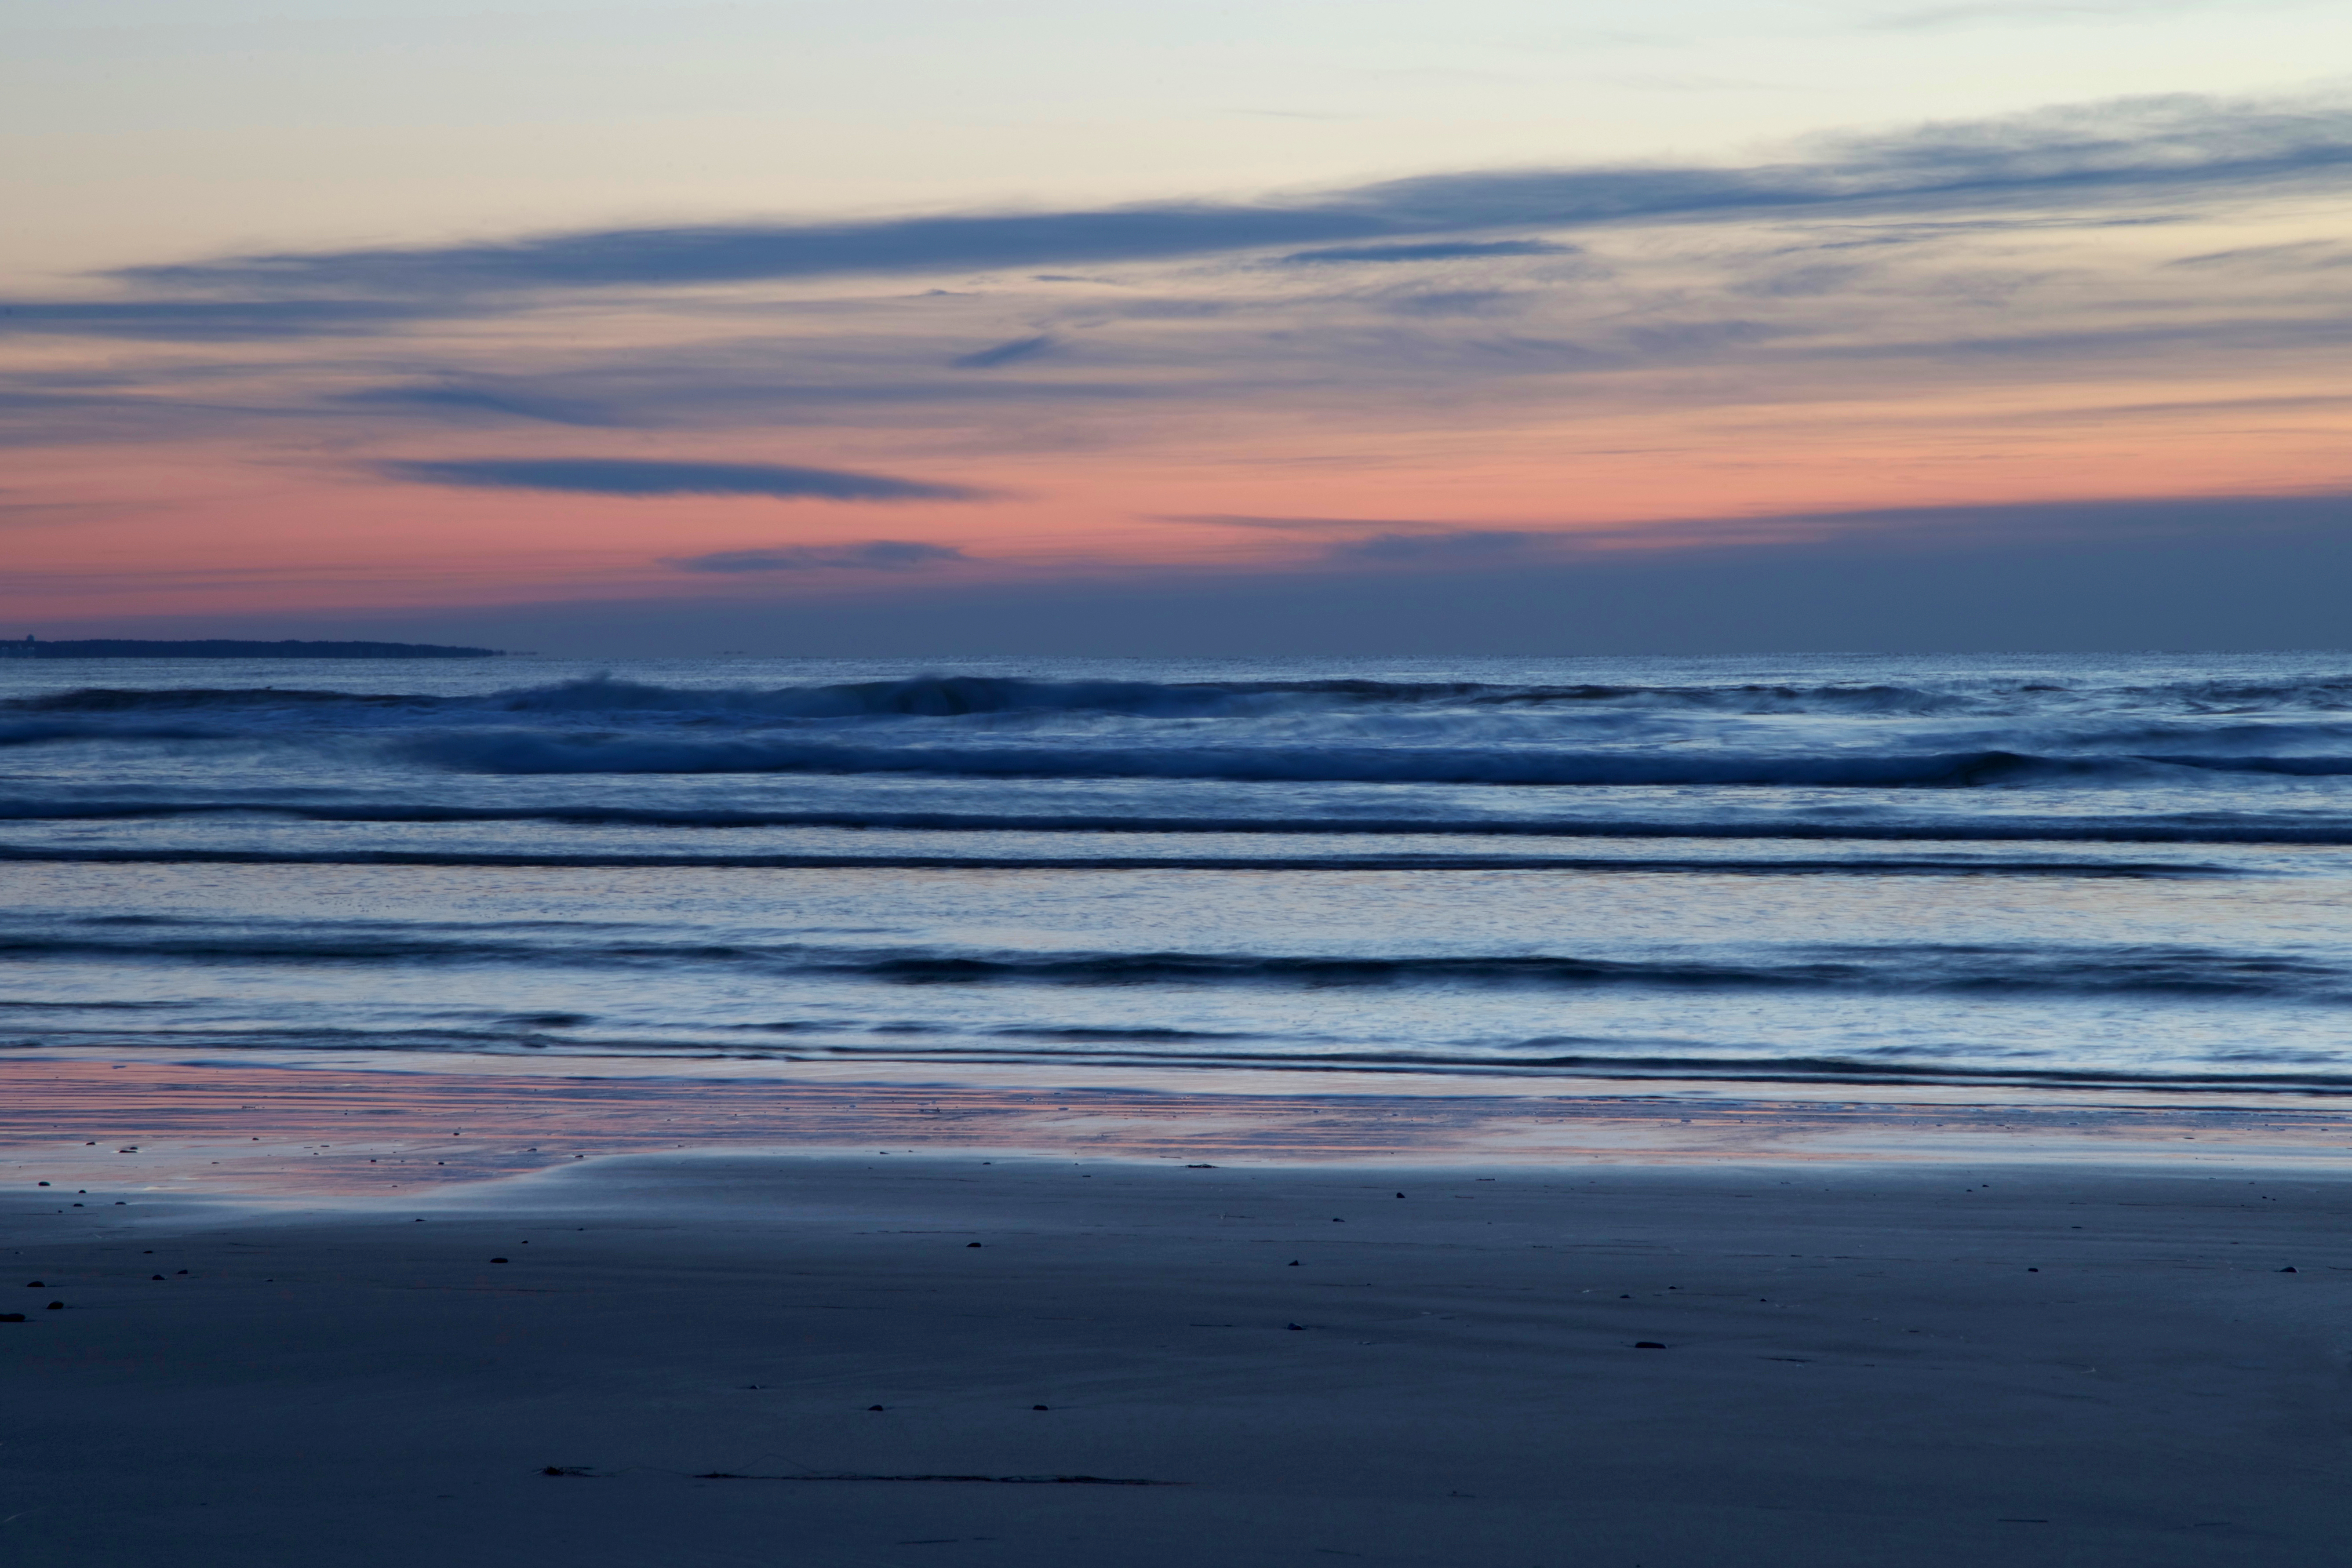
sky, body of water, horizon, sea, ocean, water, wave, beach, blue, shore, sunset, cloud, coast, morning, calm, evening, wind wave, sunrise, dusk, dawn, sand, reflection, sound, atmosphere, tide, coastal and oceanic landforms, vacation, afterglow, landscape, bay